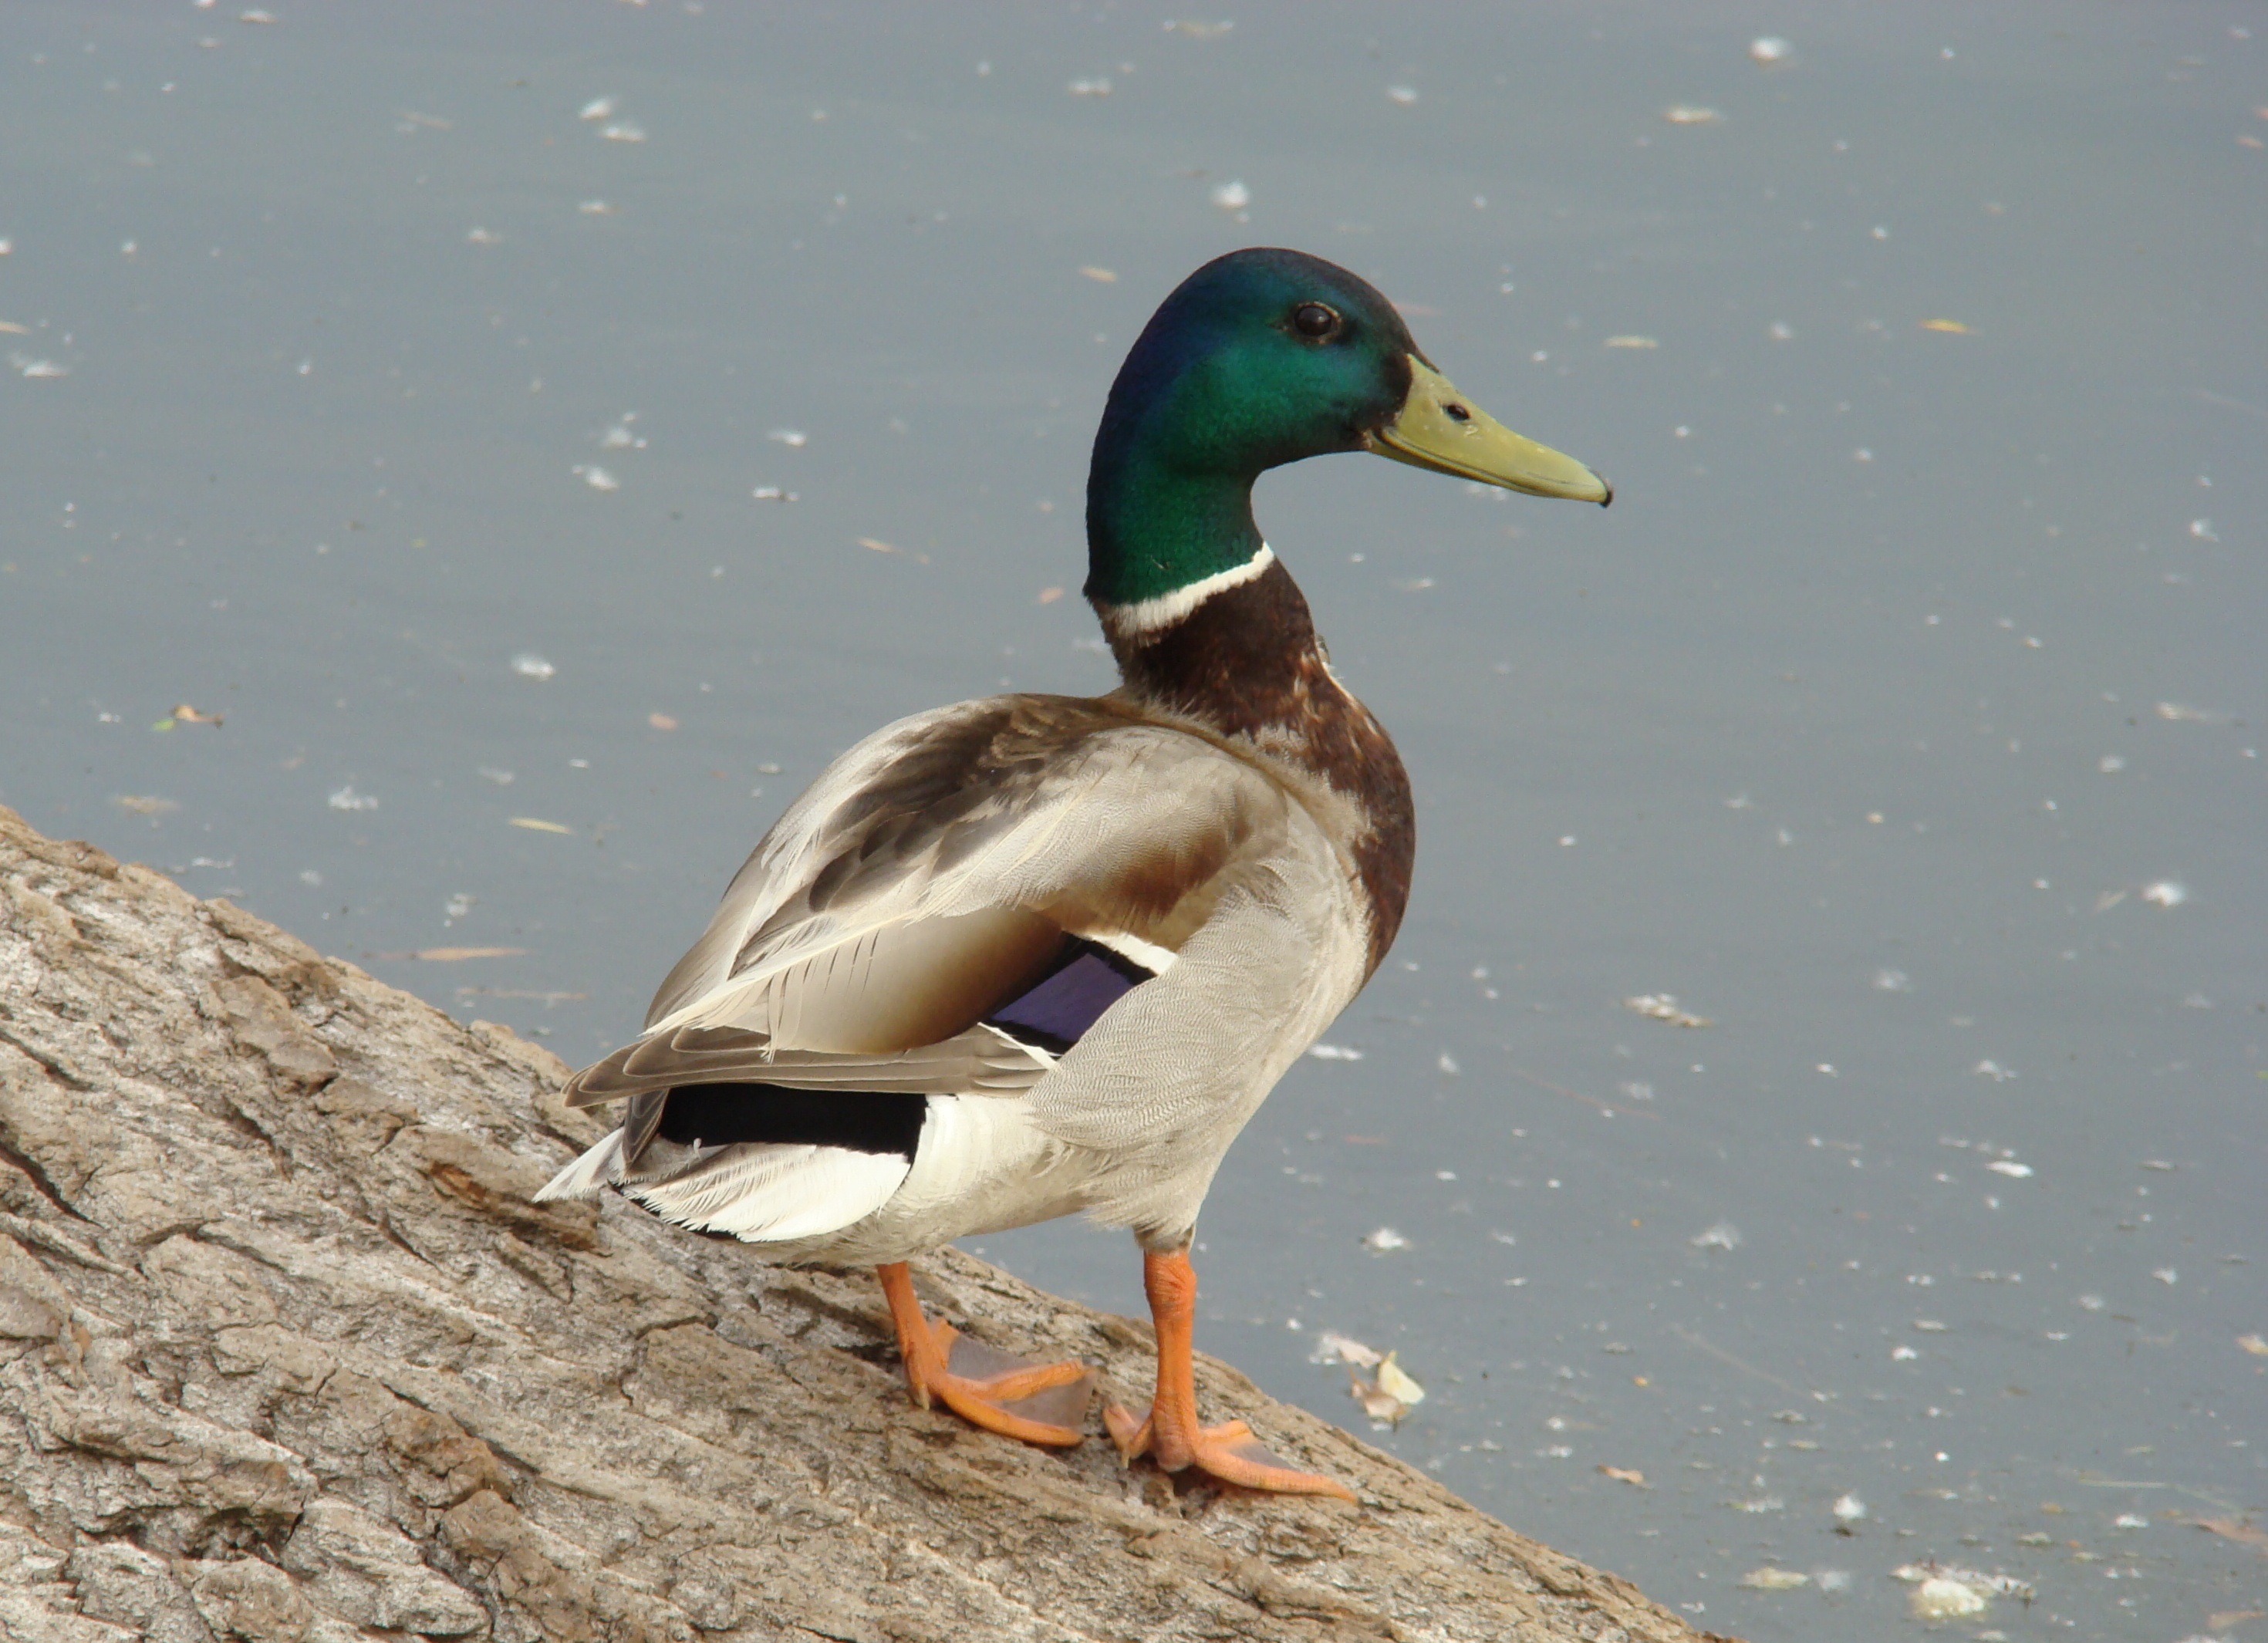
bird, wing, river, wildlife, beak, fauna, poultry, duck, vertebrate, waterfowl, water bird, mallard, canard, ducks geese and swans, seaduck